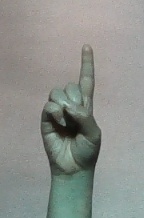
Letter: bb